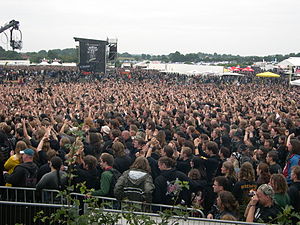
Wacken Open Air
Wacken Open Air er den største metalfestival i Europa og har eksisteret siden 1990. Festivalen finder sted i en landsby ved navn Wacken i Slesvig-Holsten, Nordtyskland. I 2007 havde festivalen 60000 gæster og i alt 72000 deltagende inklusive personale og tiltrækker således tilskuere fra hele verden.